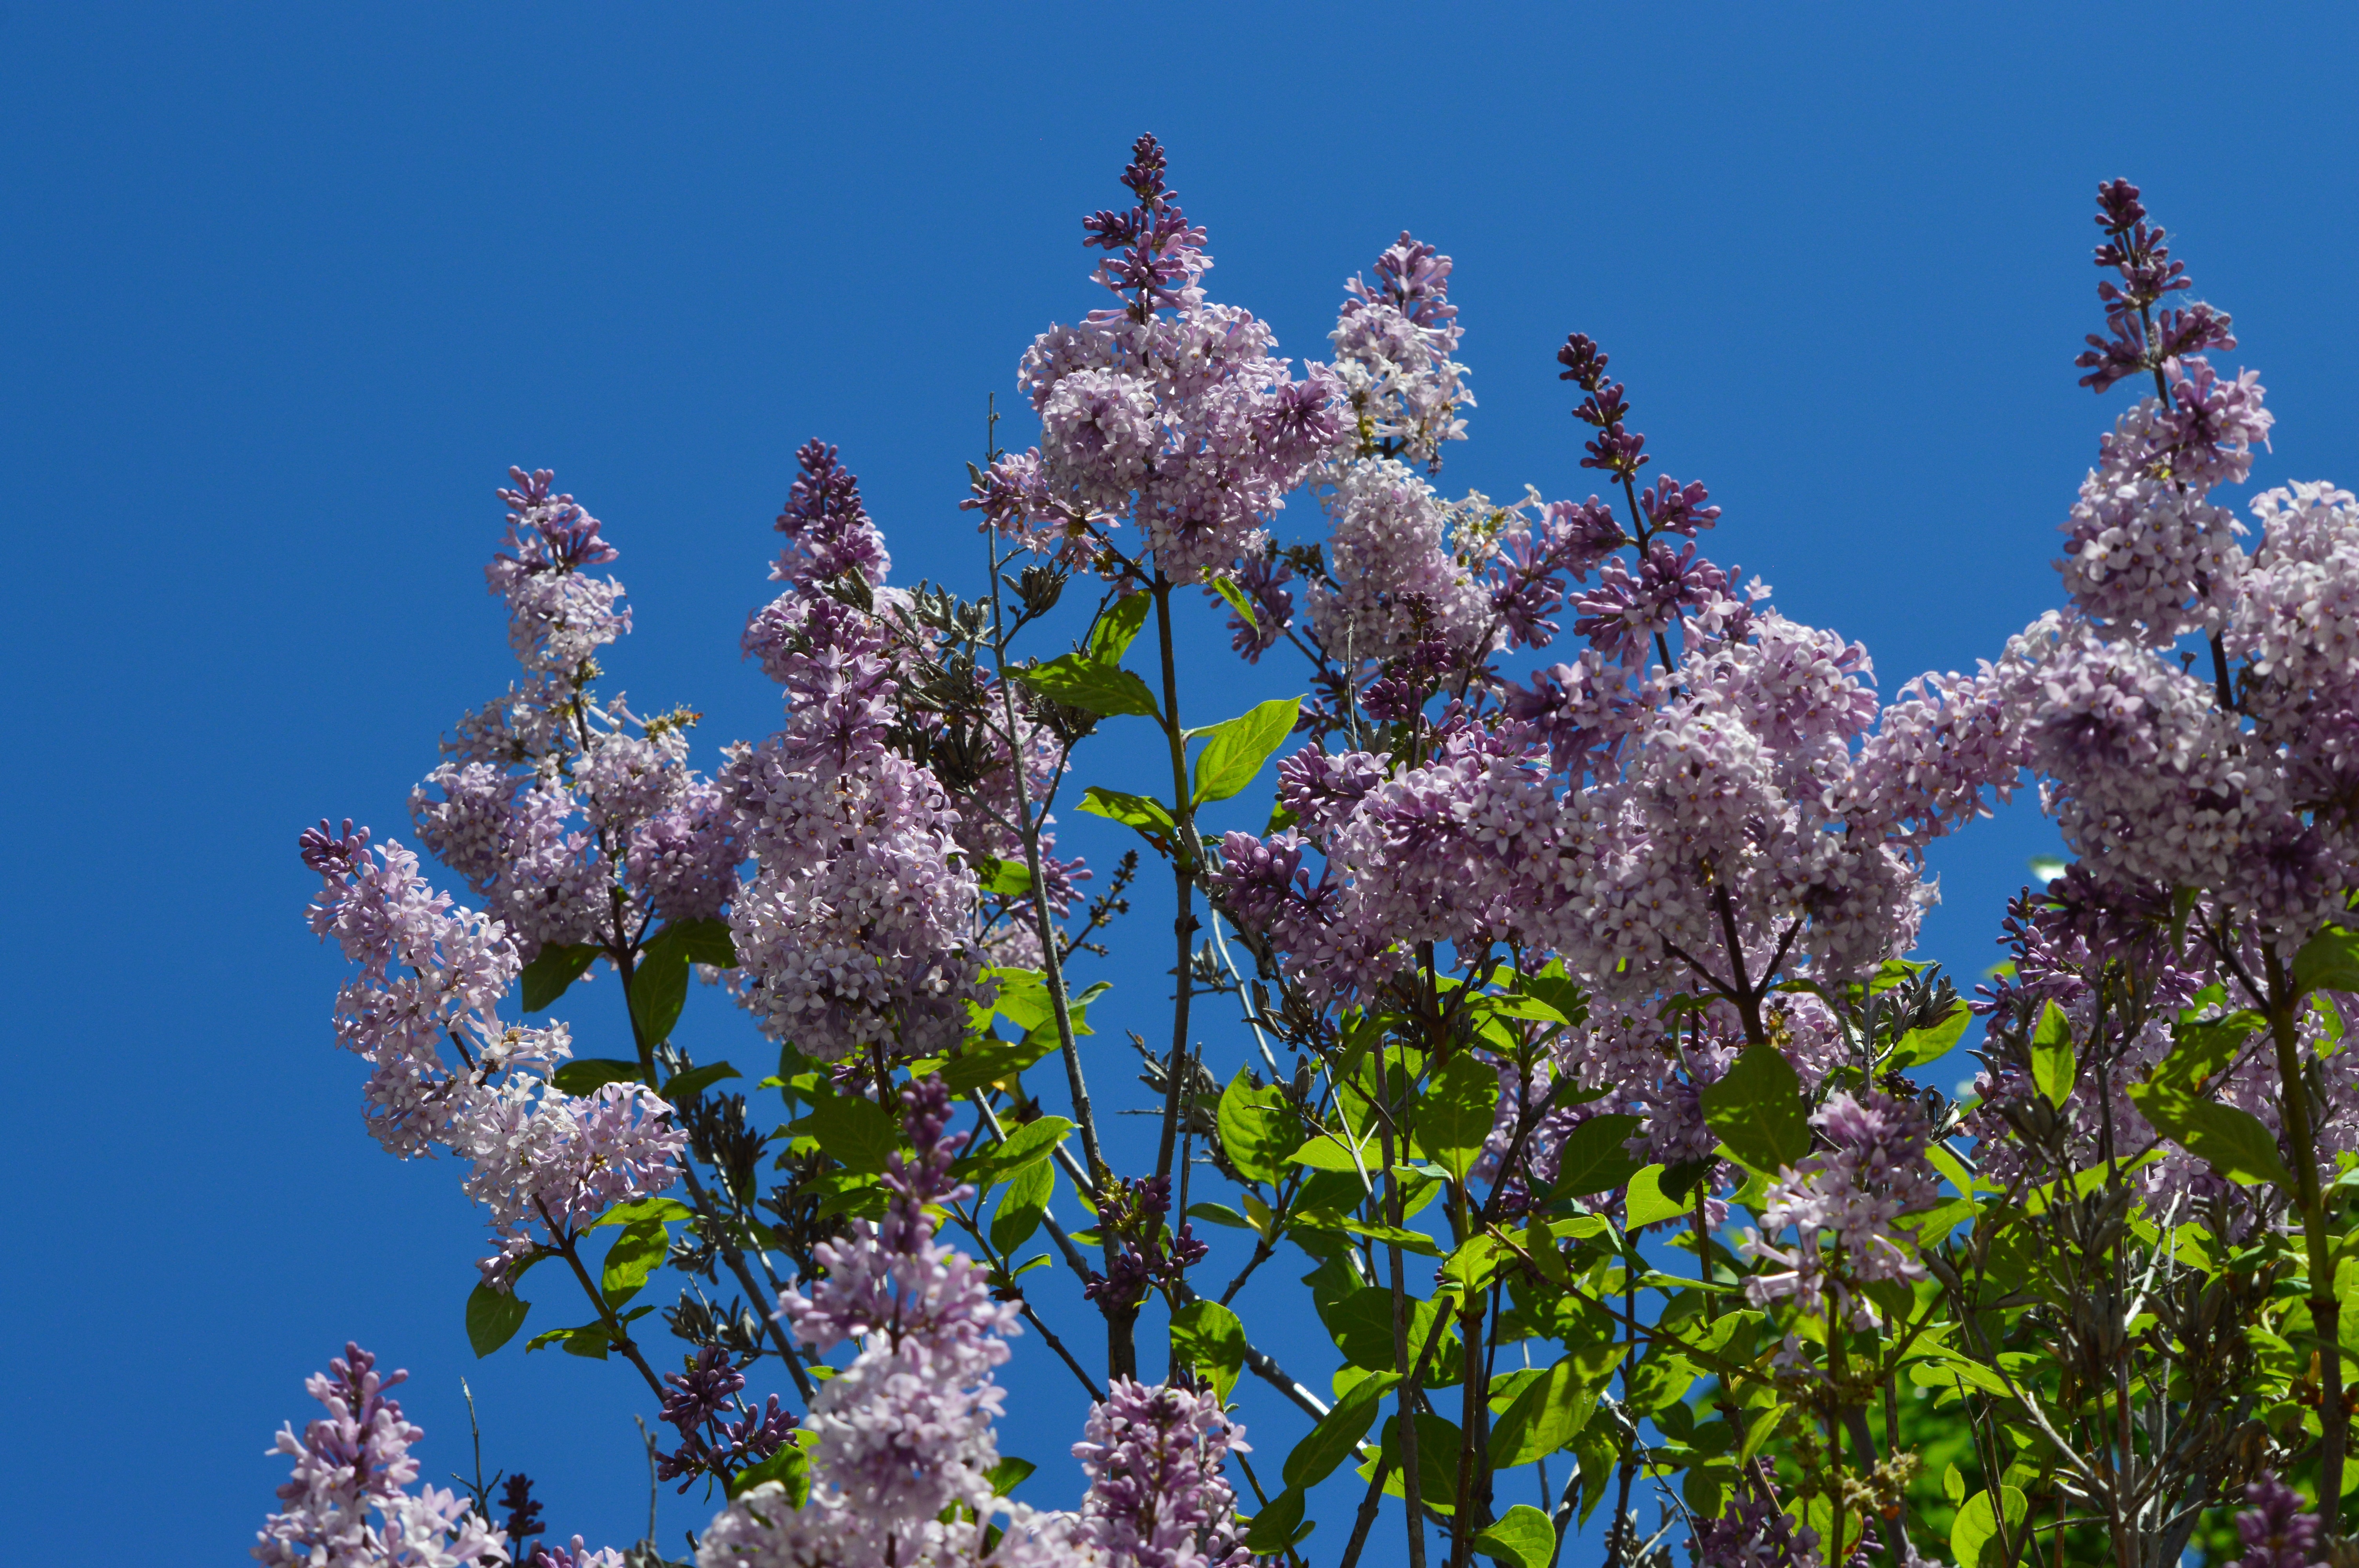
nature, branch, blossom, plant, sky, flower, purple, spring, botany, flora, lavender, wildflower, flowers, lilac, flowering plant, land plant